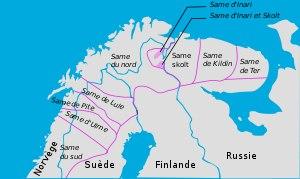
Le same, dénommé sámegiella ou sápmelaš ou encore sápmi ou sámi, est une langue qui fait partie de la famille des langues finno-ougriennes. Il est parlé par environ 35 000 Samis exclusivement en Laponie, une vaste région transnationale allant du centre de la Suède à l'extrémité de la péninsule de Kola, en passant par le nord de la Norvège et de la Finlande.